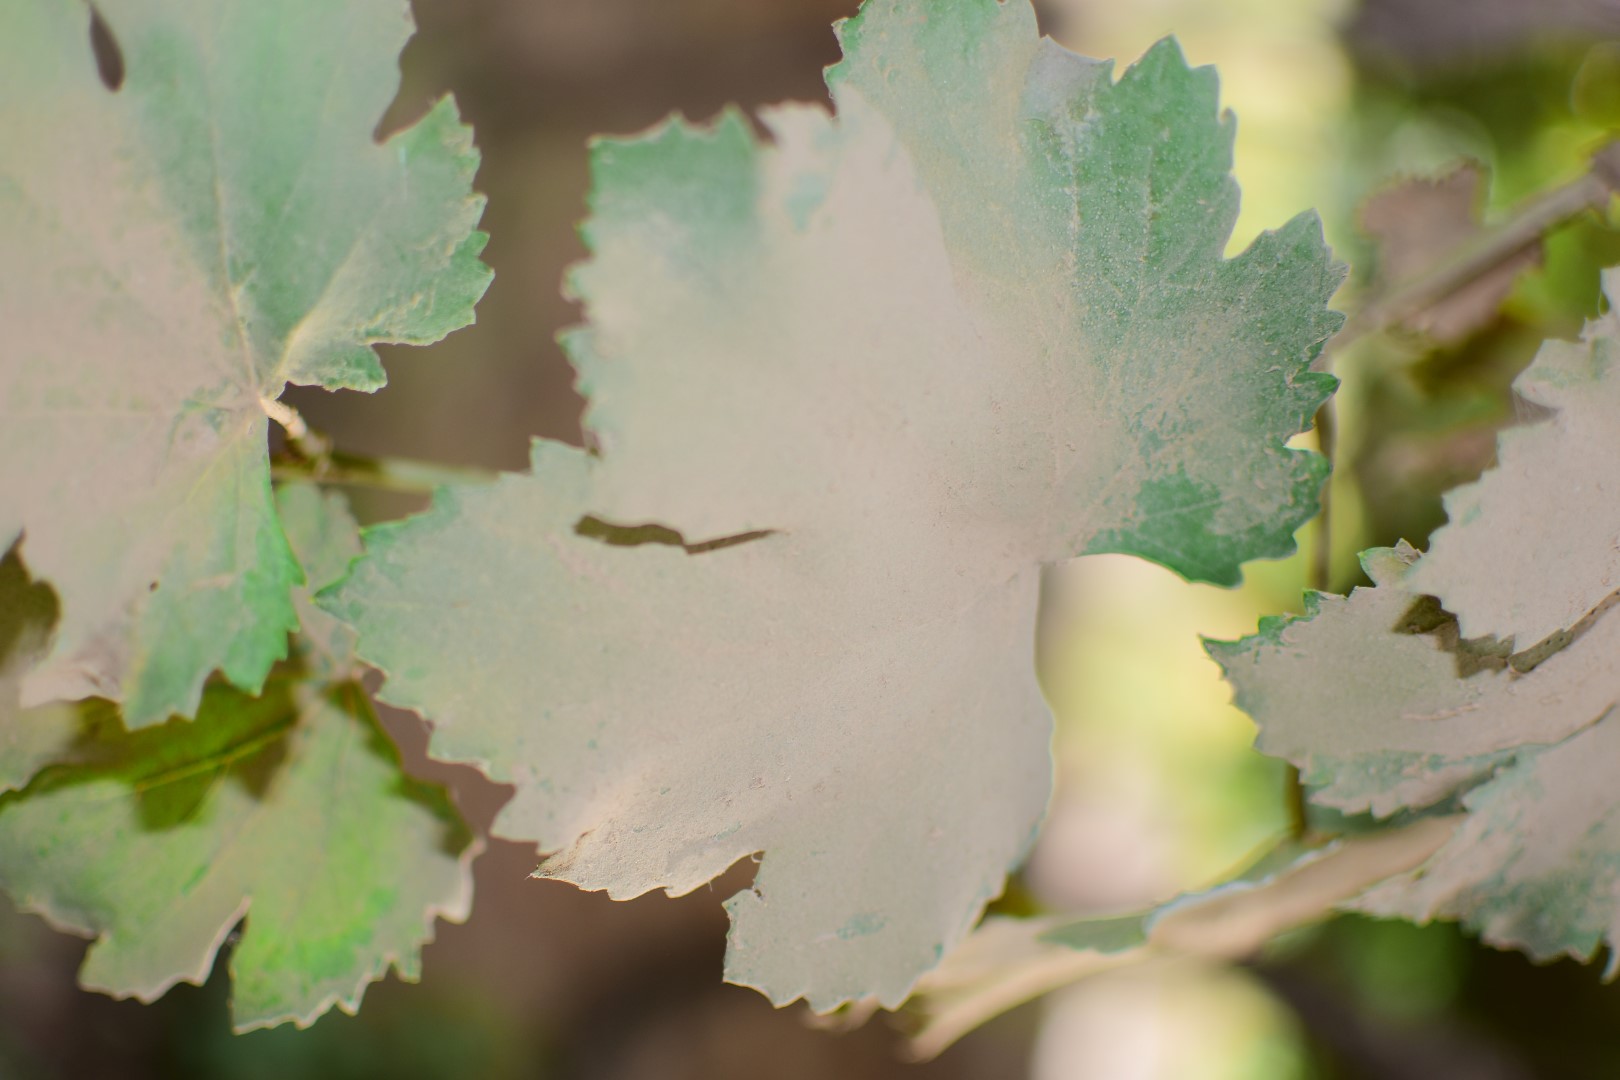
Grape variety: Kamali